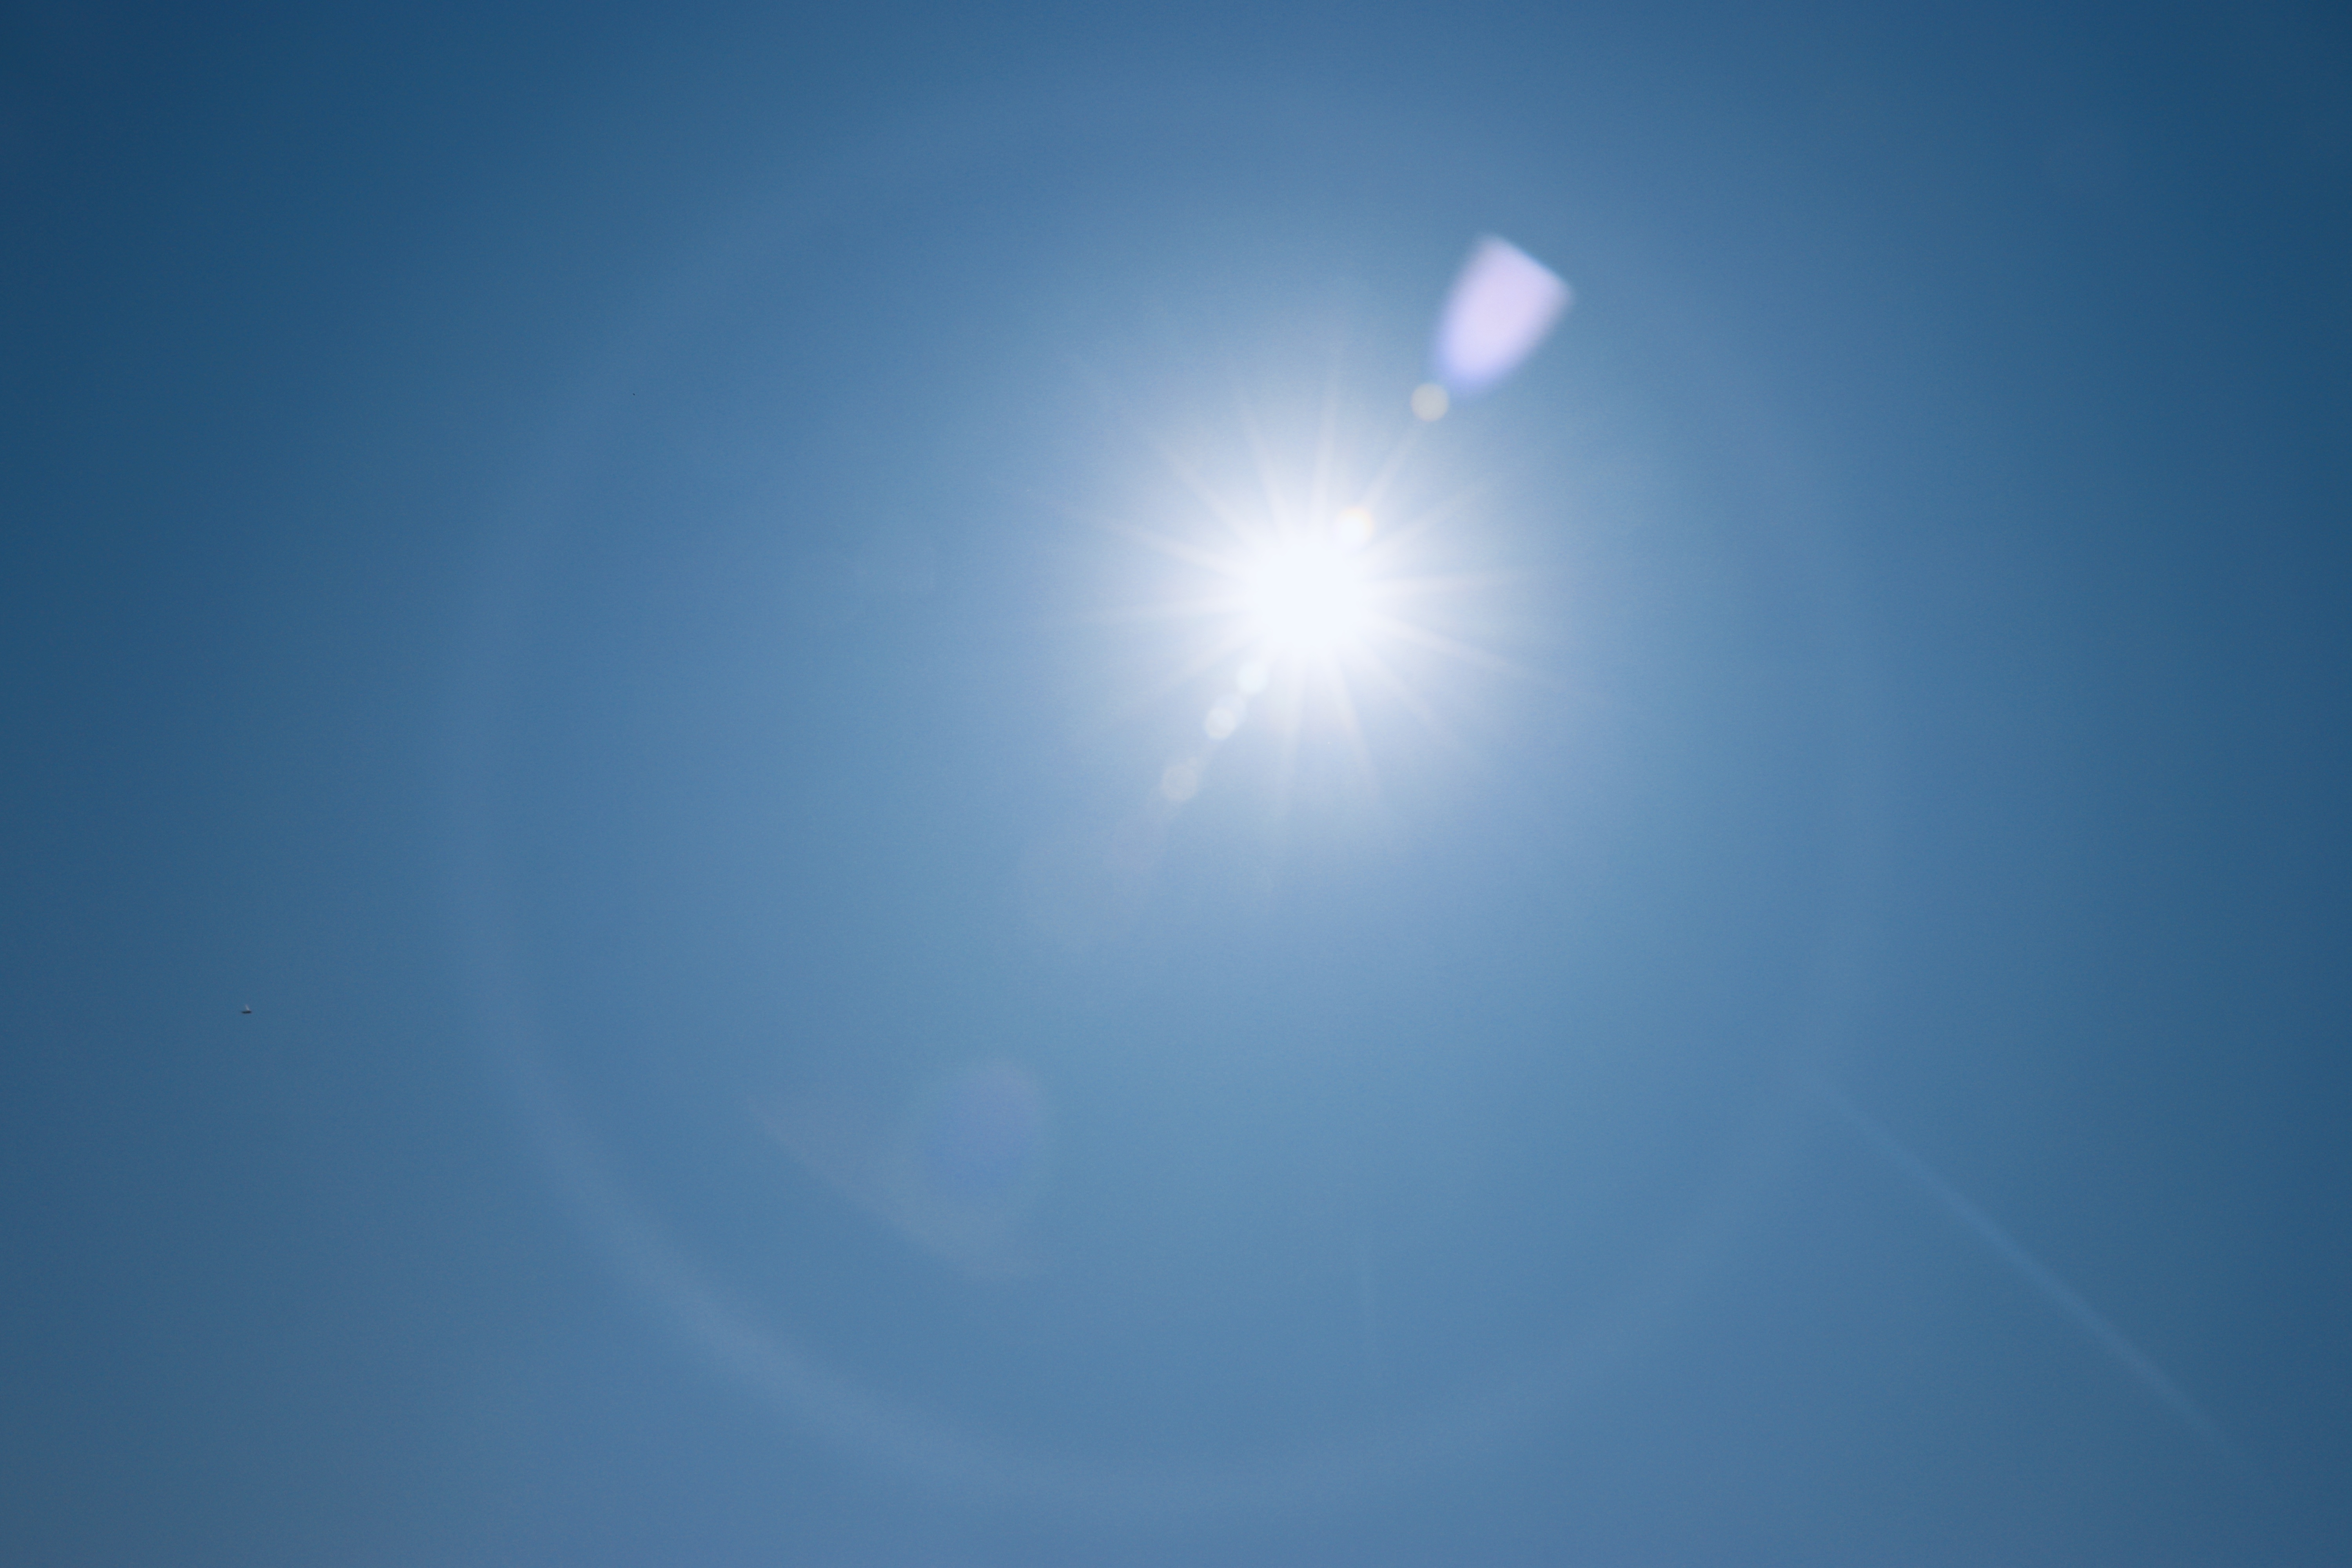
sun, halo, light, sky, blue, daytime, atmosphere, lens flare, atmospheric phenomenon, azure, sunlight, calm, cloud, astronomical object, space